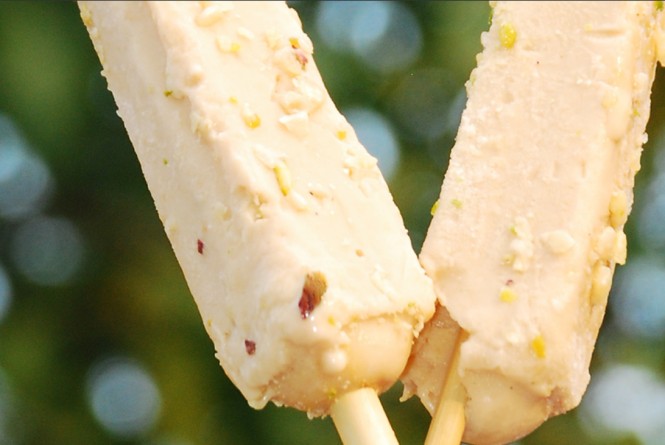
Dish: kulfi